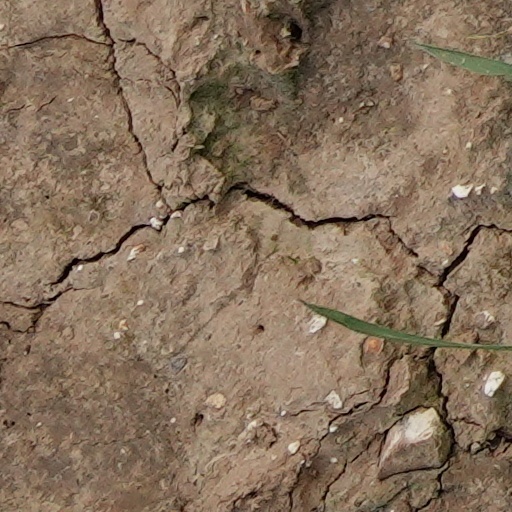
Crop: wheat